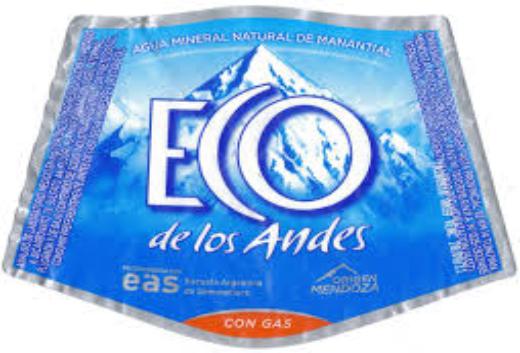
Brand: Eco de los Andes
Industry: Food